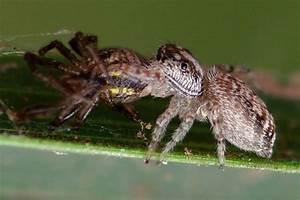
spider